Peter Sinclair (broadcaster)

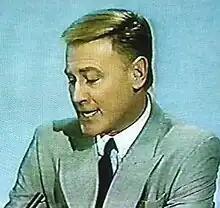
Sinclair pictured during production of "University Challenge" in 1989

Peter Charles Sinclair (15 November 1938 – 8 August 2001) was an Australian-born New Zealand television personality and radio host.